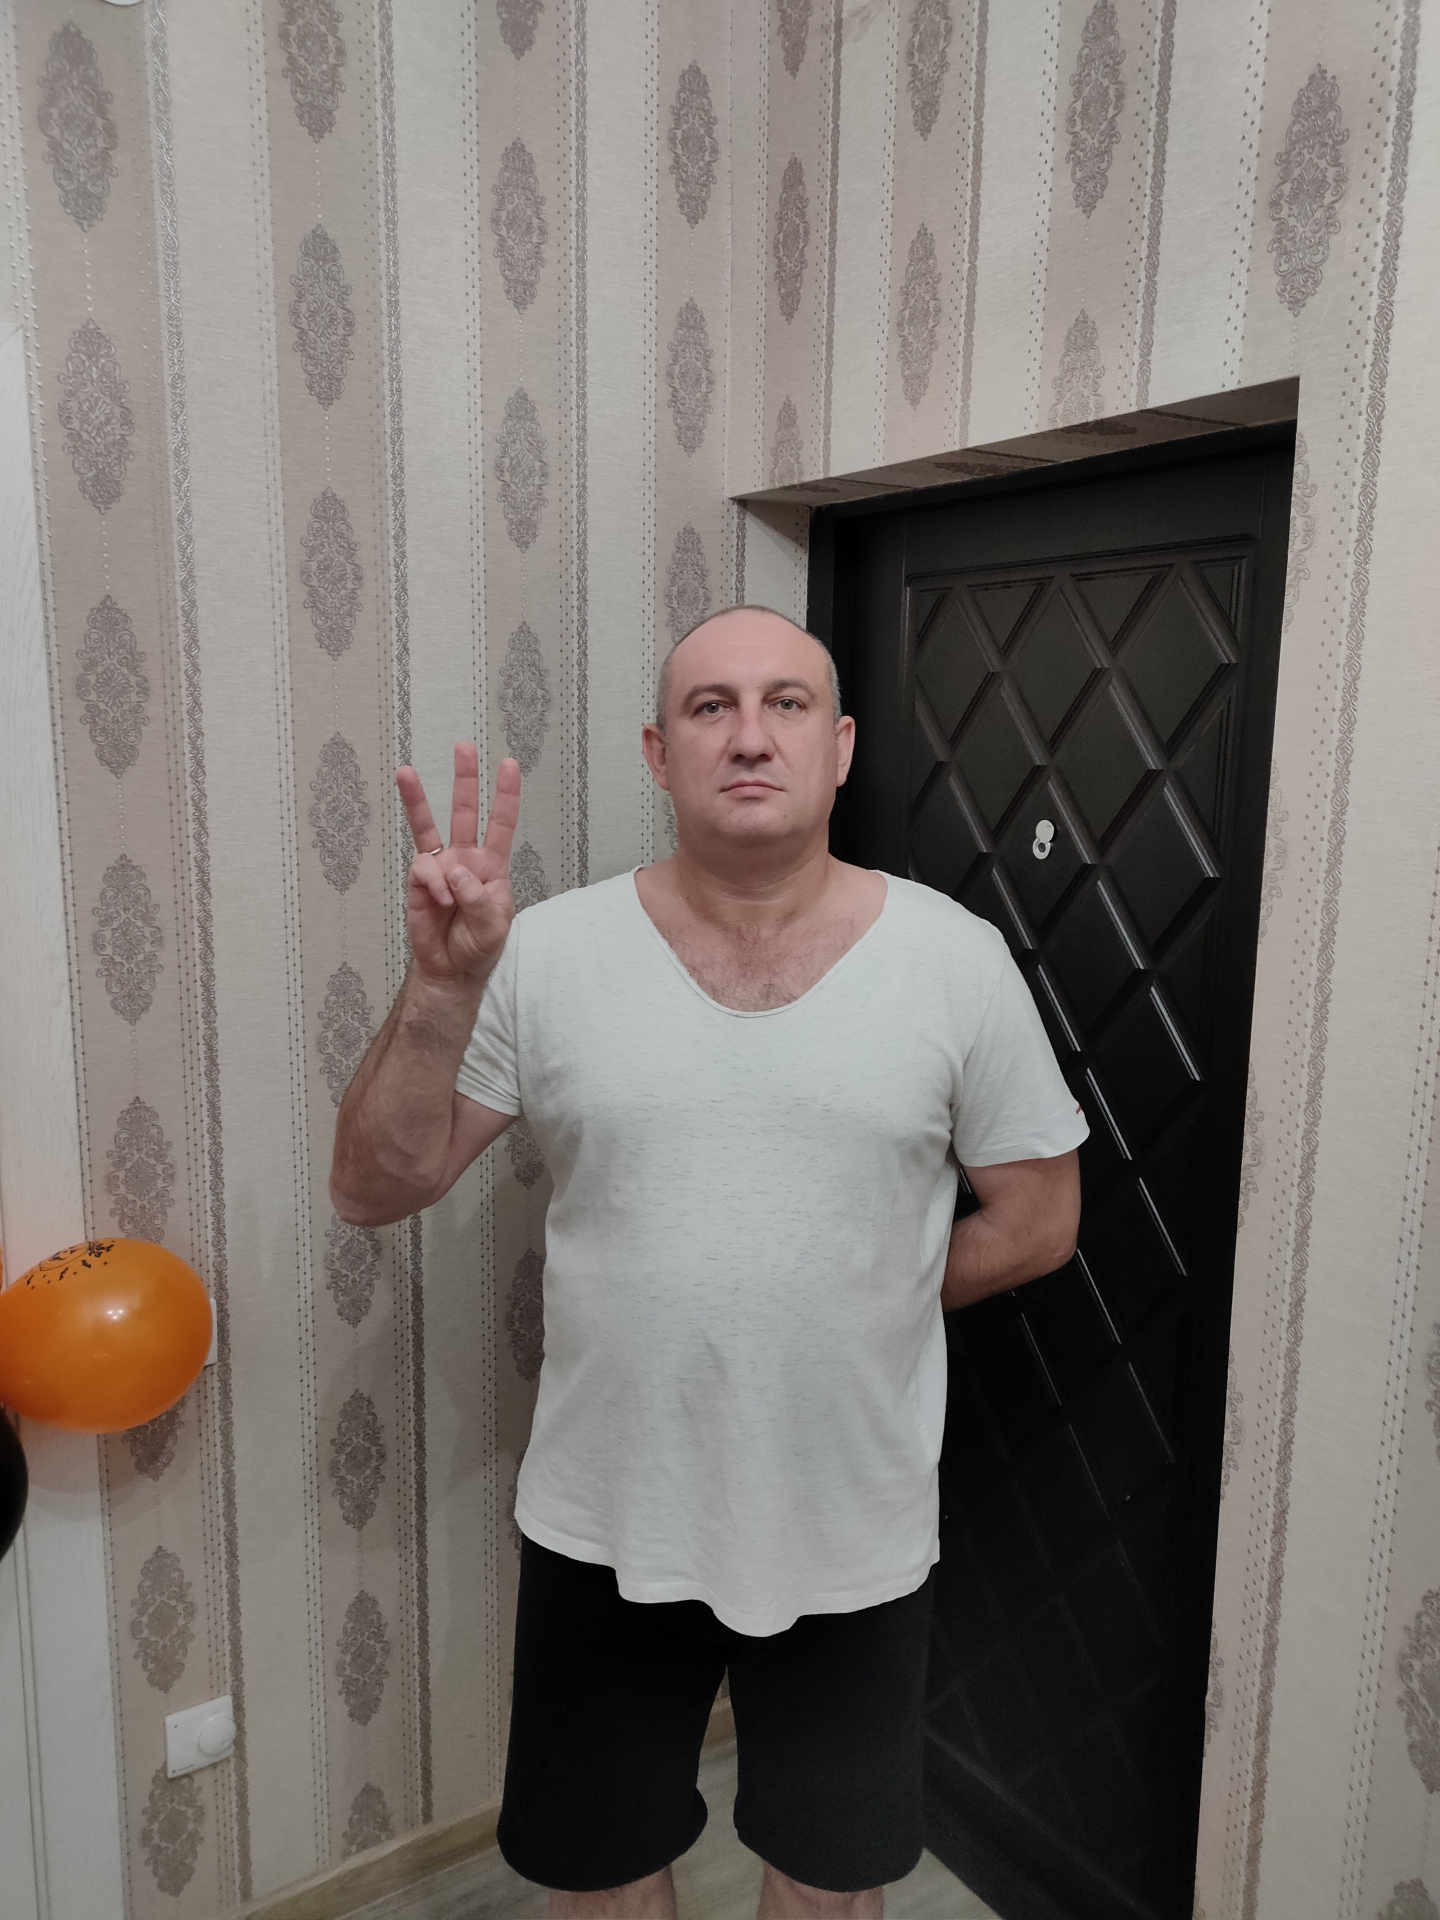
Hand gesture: three